Oath of office

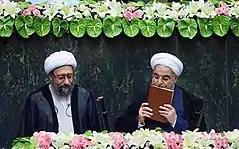
Hassan Rouhani takes the oath of office as the President of Iran.

According to the Iranian Constitution, MPs belonging to religious minorities may swear by the holy books of their respective faiths.